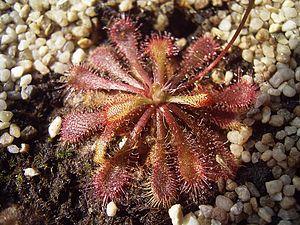
Le parc national du Connemara est un parc national d'Irlande situé dans la région du Connemara, à proximité du village de Letterfrack. D'une superficie d'environ 3 000 hectares, il est traversé par la chaîne des Twelve Bens. L'environnement du parc est composé de landes et de tourbières et la faune compte de nombreux oiseaux ainsi que des mammifères dont le poney connemara.
Les droséras, ou rossolis sont de petites plantes insectivores de la famille des Droséracées, appartenant au genre Drosera.